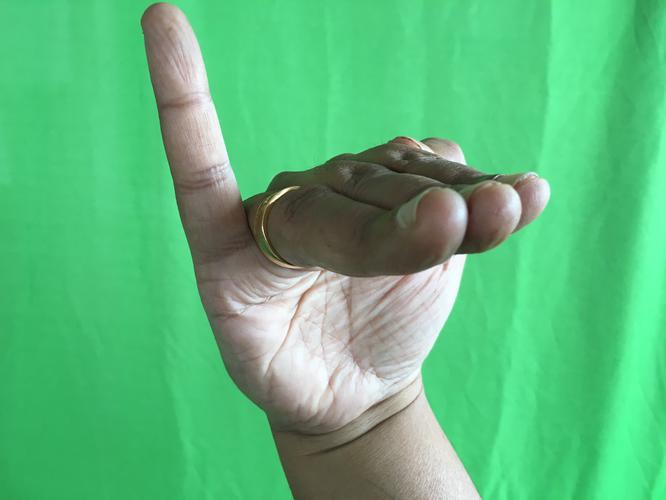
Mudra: Hamsapaksha
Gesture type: double_hand